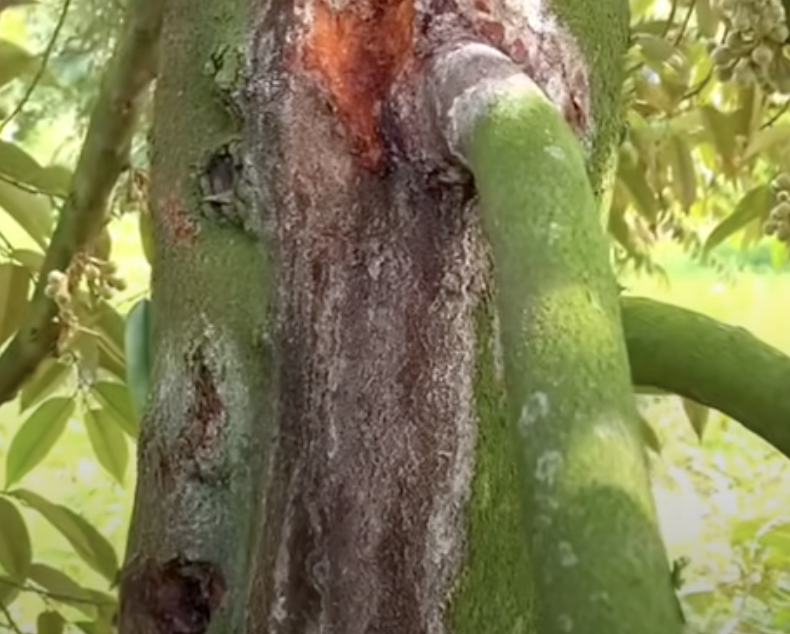
Label: stem_cracking_ gummosis